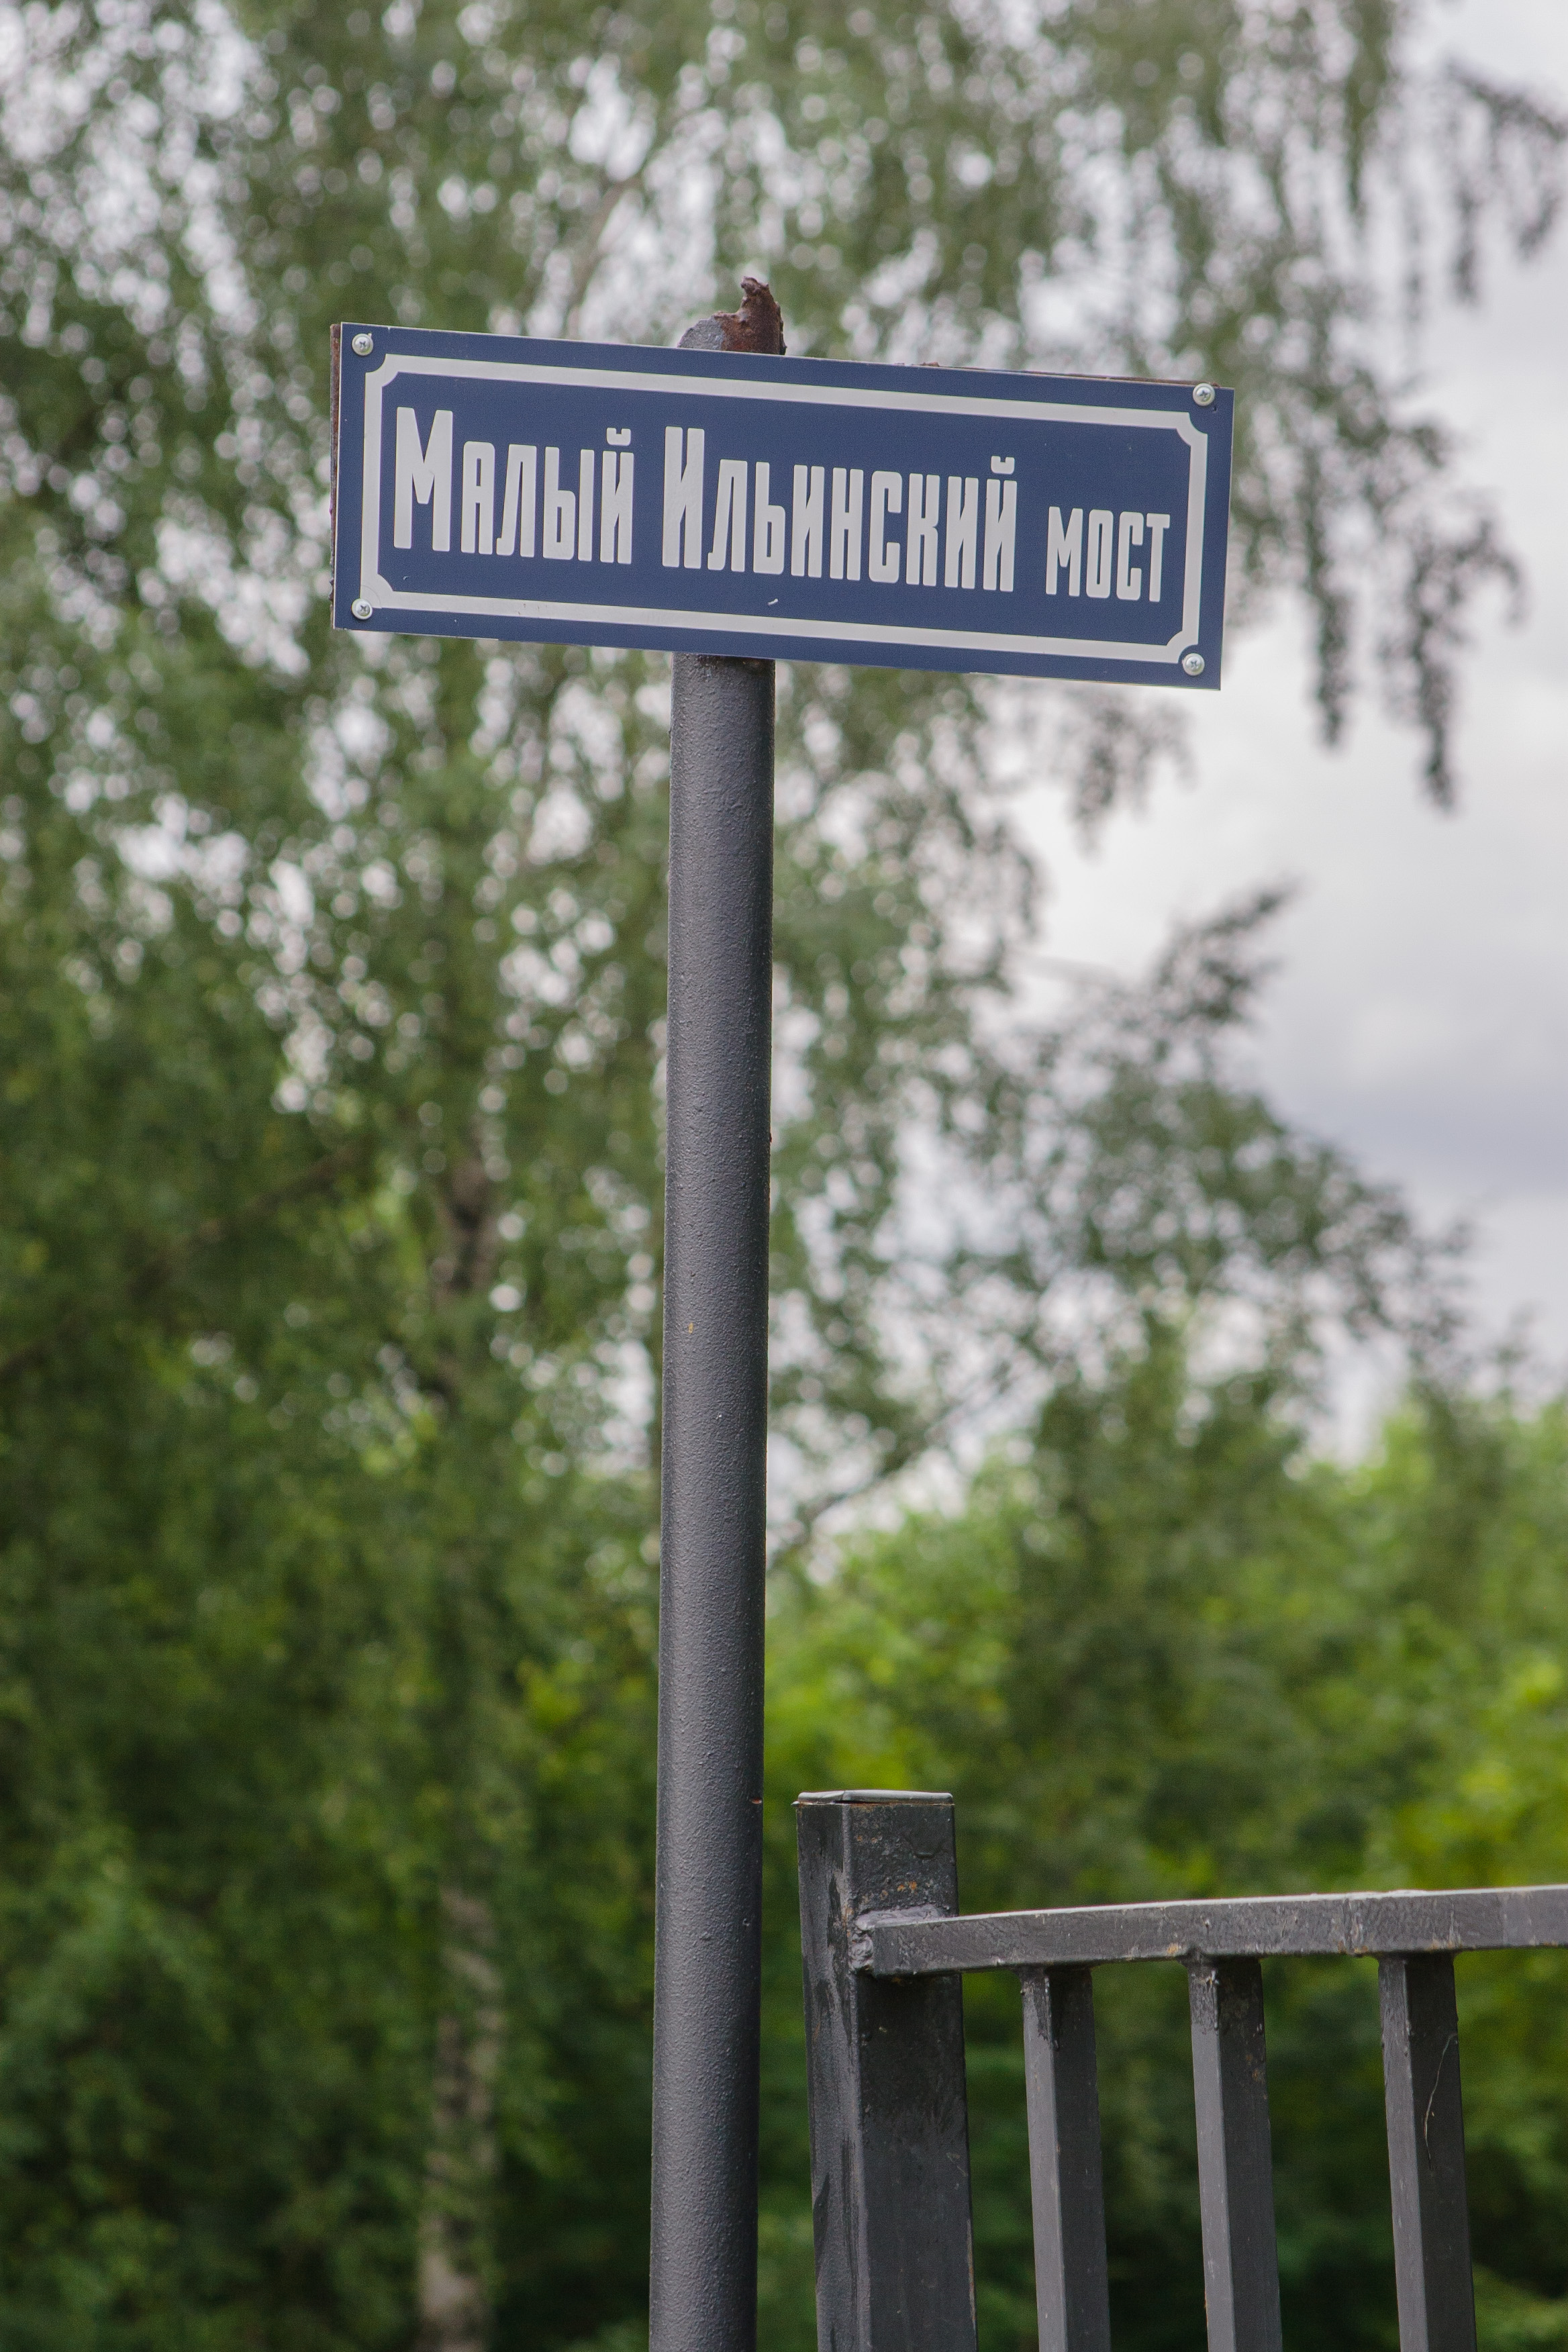
natural, street sign, nature reserve, signage, sign, tree, grass, road, traffic sign, state park, plant, national park